Middleton, Greater Manchester

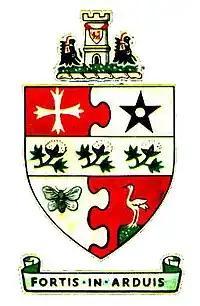
The coat of arms of the former Middleton Municipal Borough Council, granted by the College of Arms on 28 January 1887. The motto "Fortis in Arduis" is Latin for "Strength in difficulties".

Industrial scale textile manufacture was introduced to Middleton as a result of the Industrial Revolution. Middleton became a centre for silk production in the 18th century, which developed into a cotton spinning industry by the mid-19th century and which continued through to the mid-20th century. This transition gave rise to Middleton as a mill town.